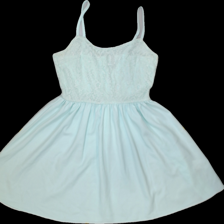
View: front
Type: Dress
Category: Ladies
Brand: H&M
Colors: Blue
Material: 100%polyester
Pattern: Lace
Cut: Regular, C-collar
Size: 38
Season: All
Trend: No trend
Stains: Yes
Price range: <50
Recommended usage: Export